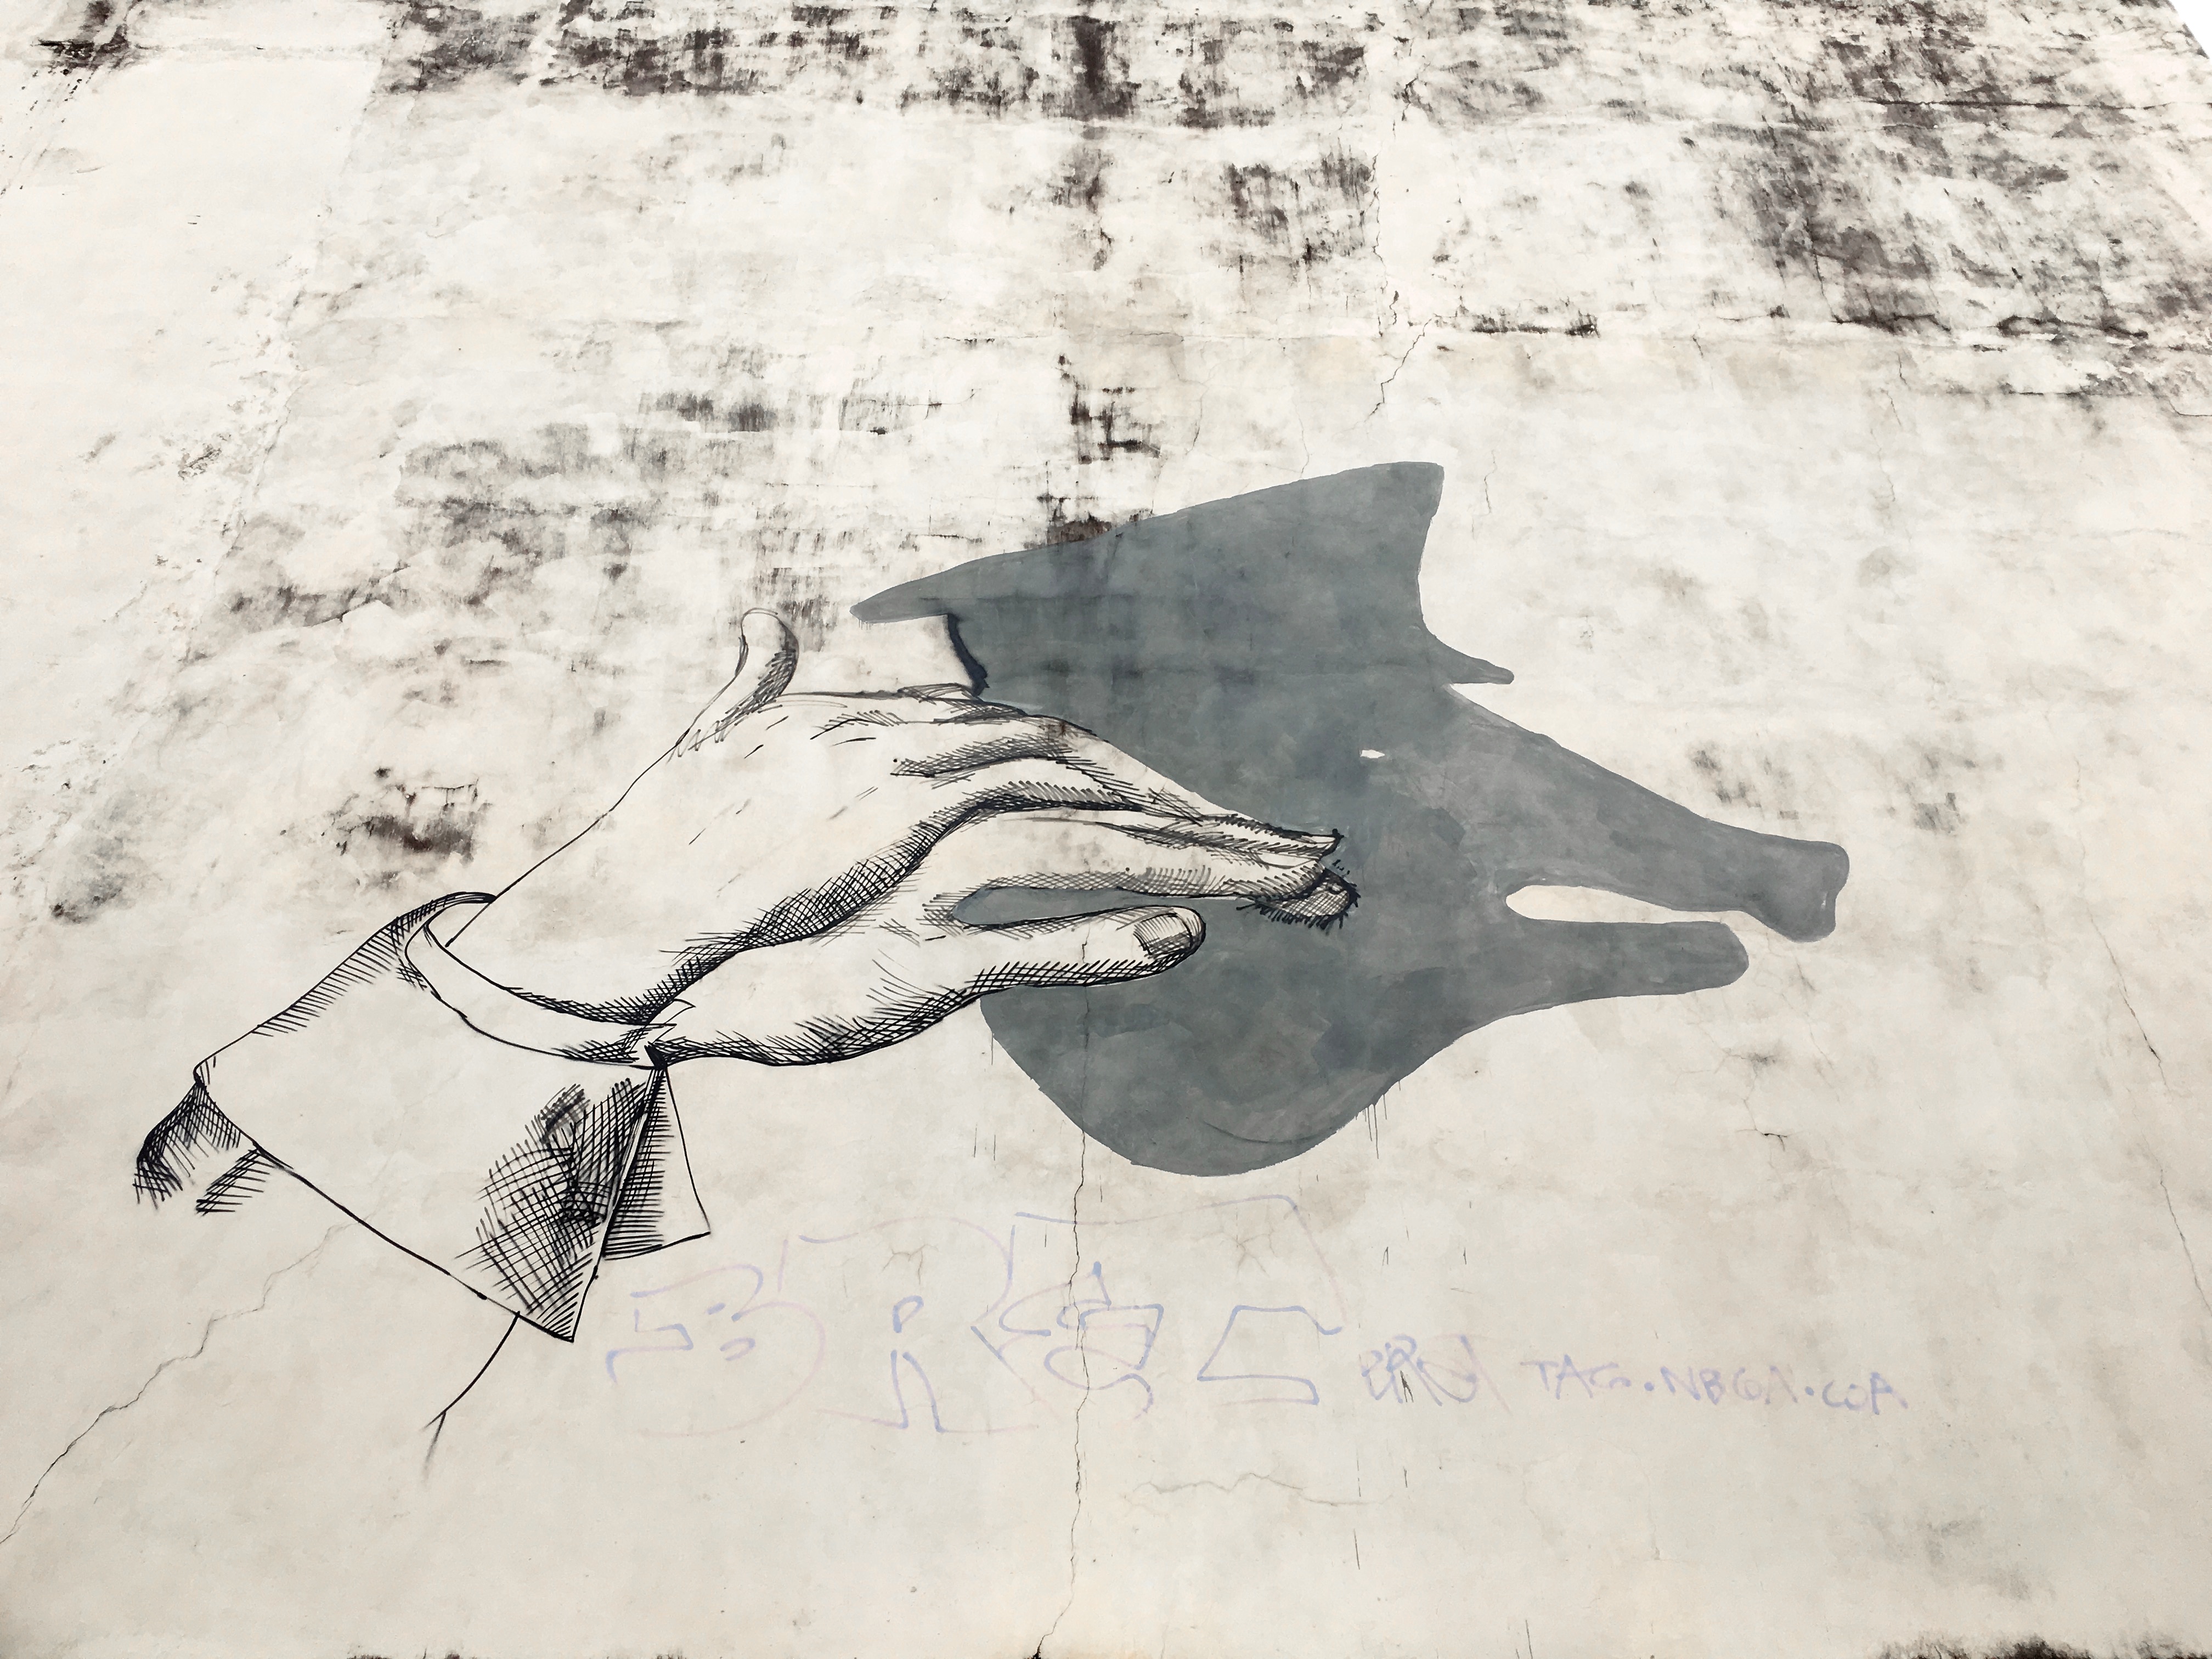
art, sketch, drawing, illustration, figure drawing